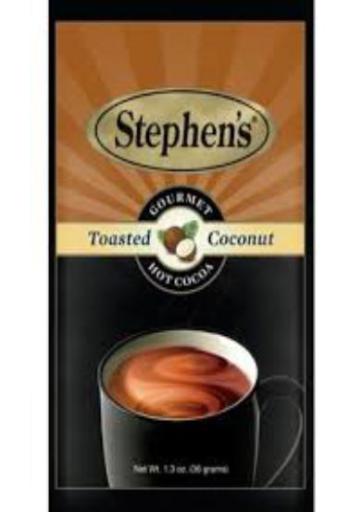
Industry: Food